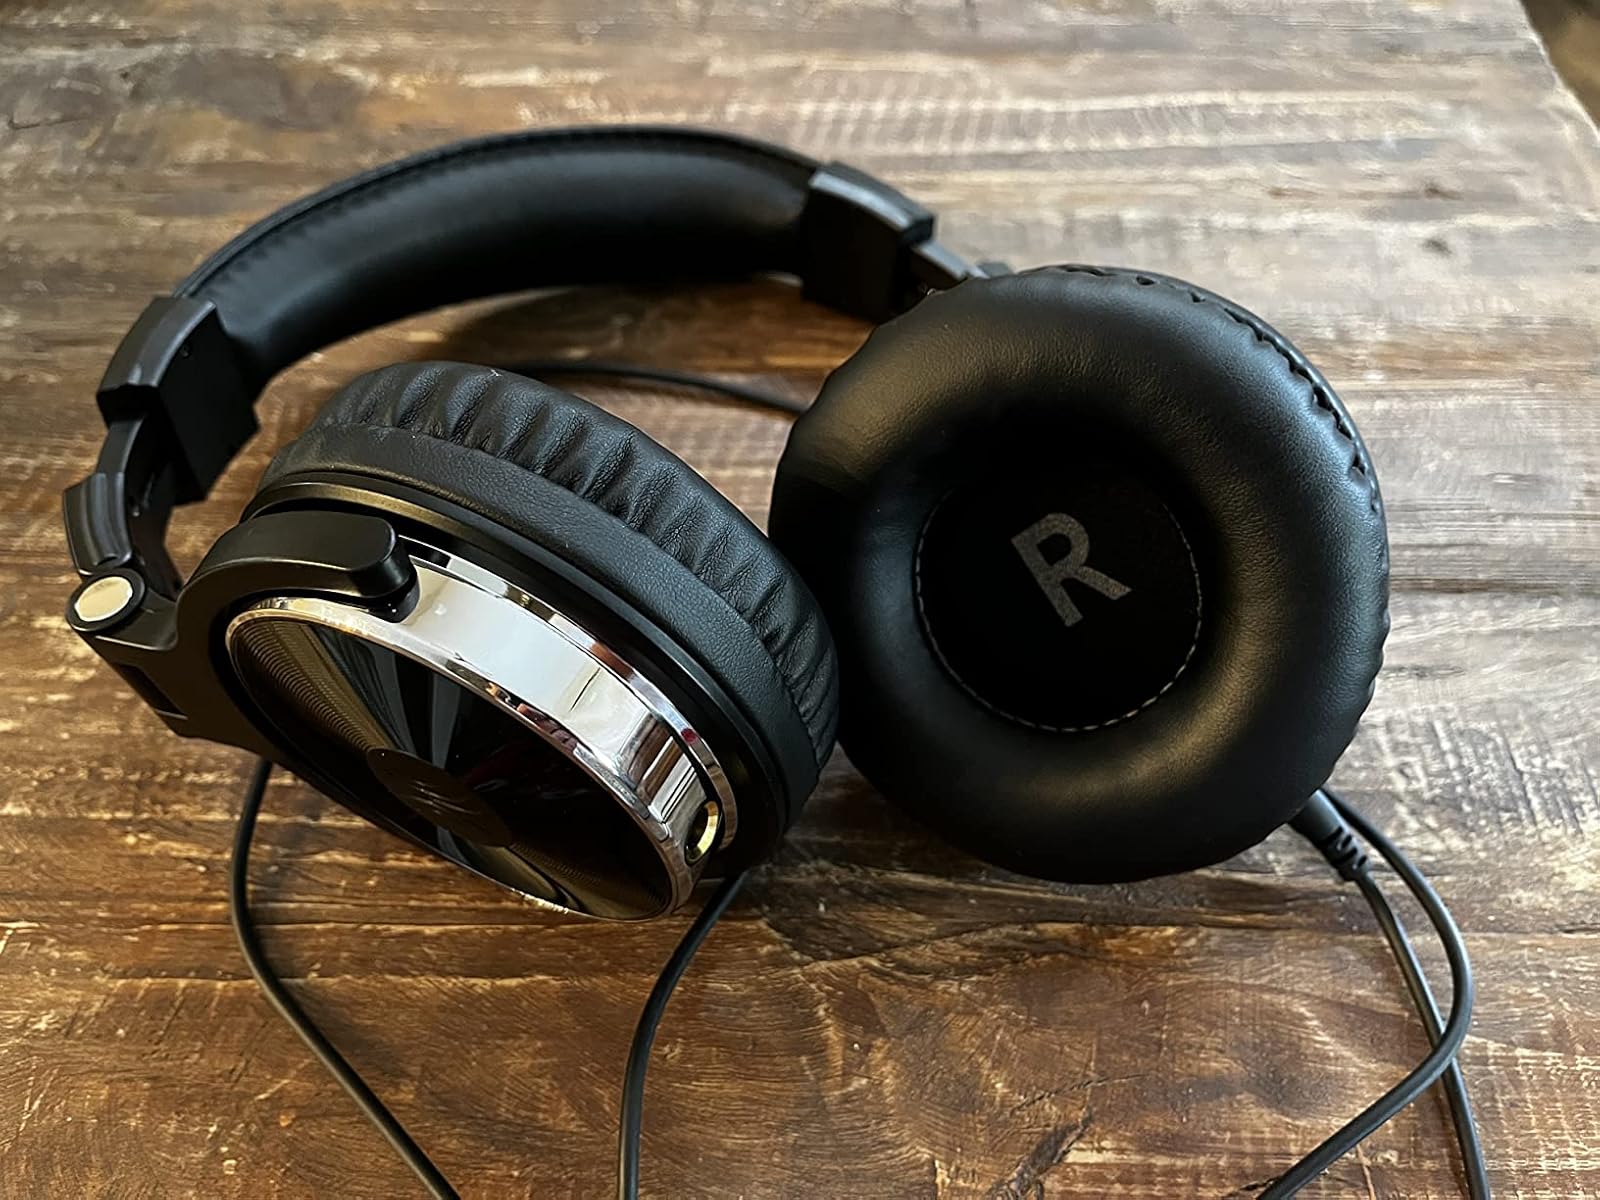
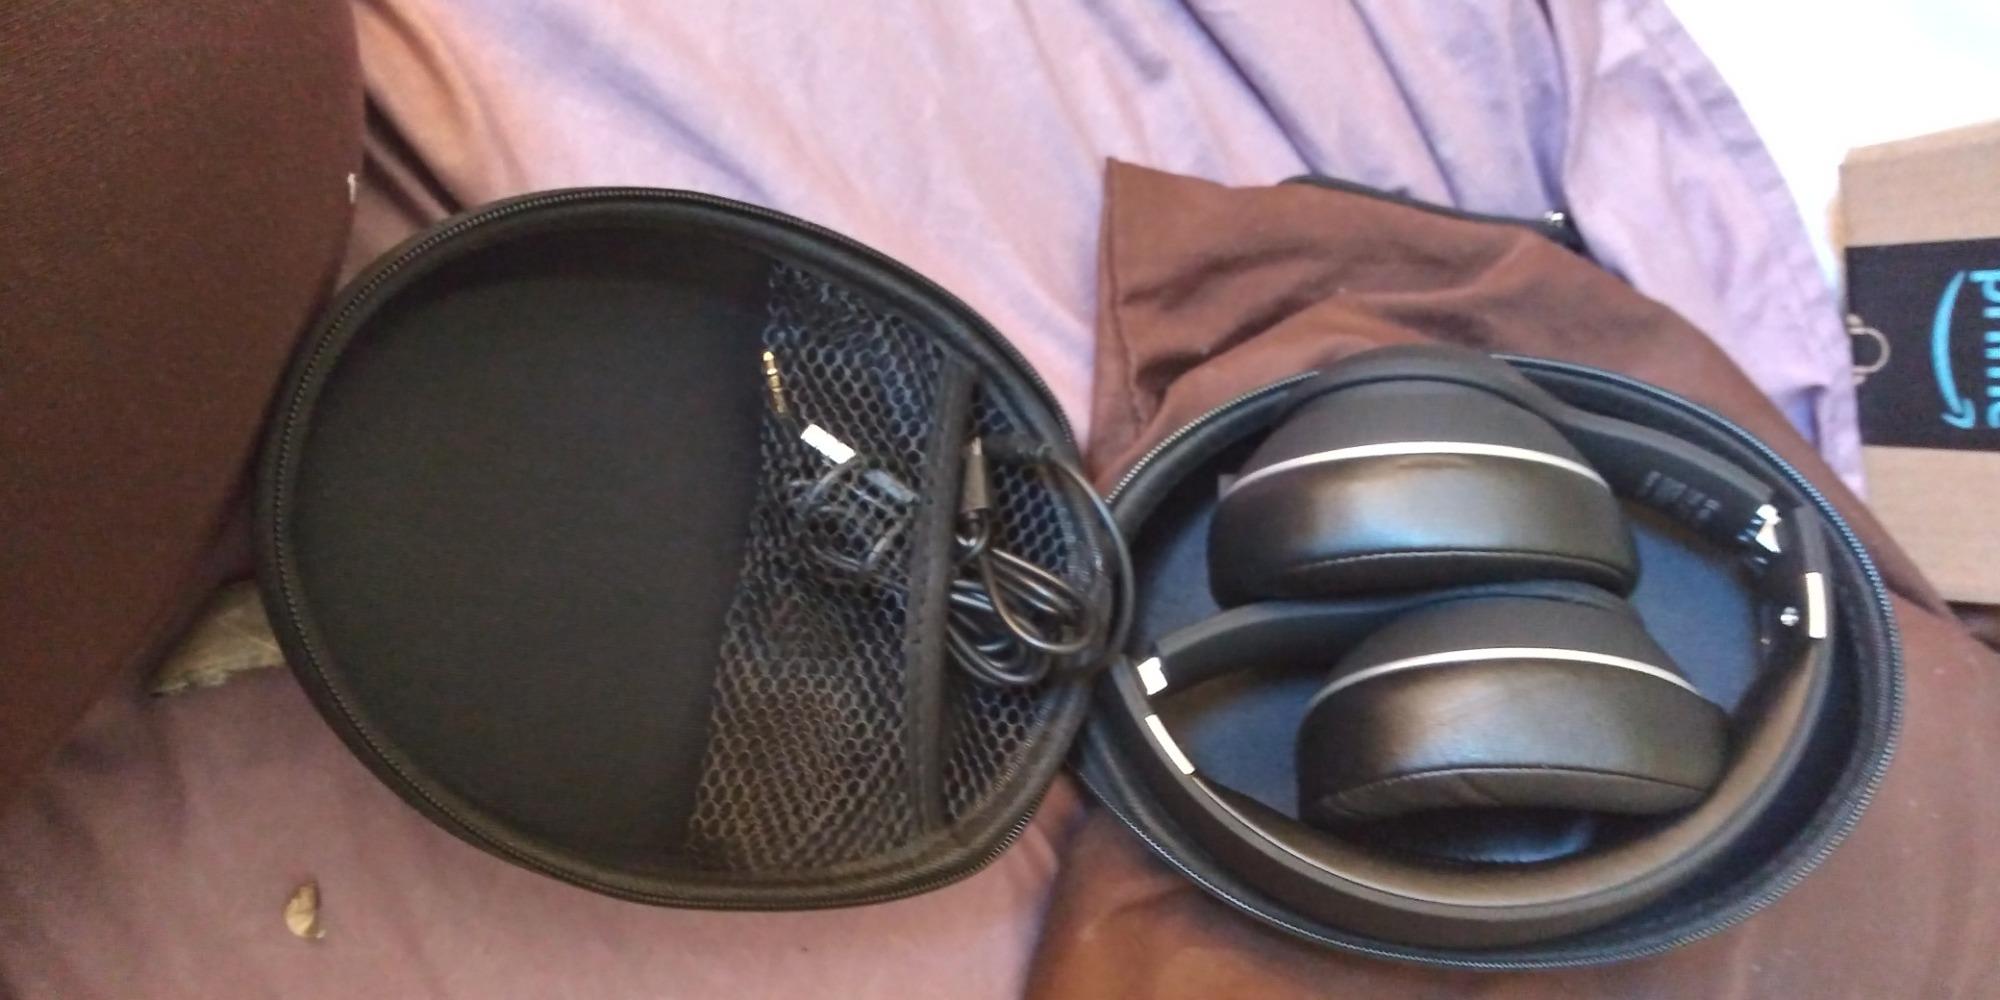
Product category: headphones
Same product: no